North–South railway (Vietnam)

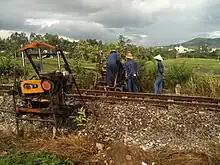
Railroad workers in Da Nang.

From 1994 to 2005, a major bridge rehabilitation project took place on the North–South railway line, with the Pacific Consultants International Group and Japan Transportation Consultants providing consultancy services. The overall project cost was JPY 11,020 million, or 18% less than the budgeted cost. The overall results of the project included a reduction in running hours from one end of the line to the other (from 36 hours in 1994 to 29 hours in 2007); an increase of speed limits on rehabilitated bridges (from to , which contributed to the reduction in running hours; and a reduction in the number of railway accidents throughout the line.